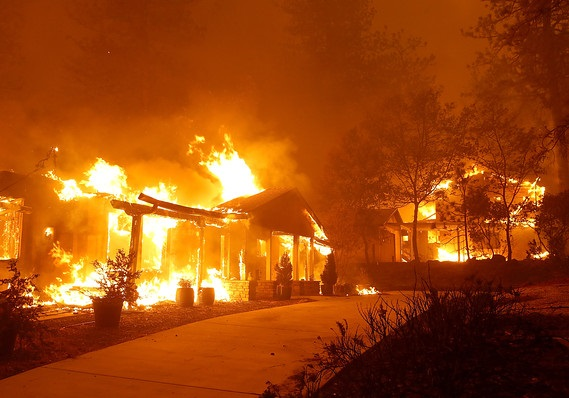
Fire: yes
Smoke: yes